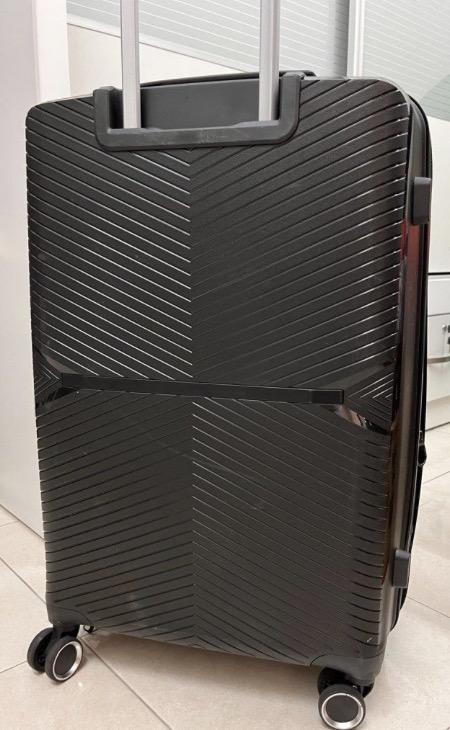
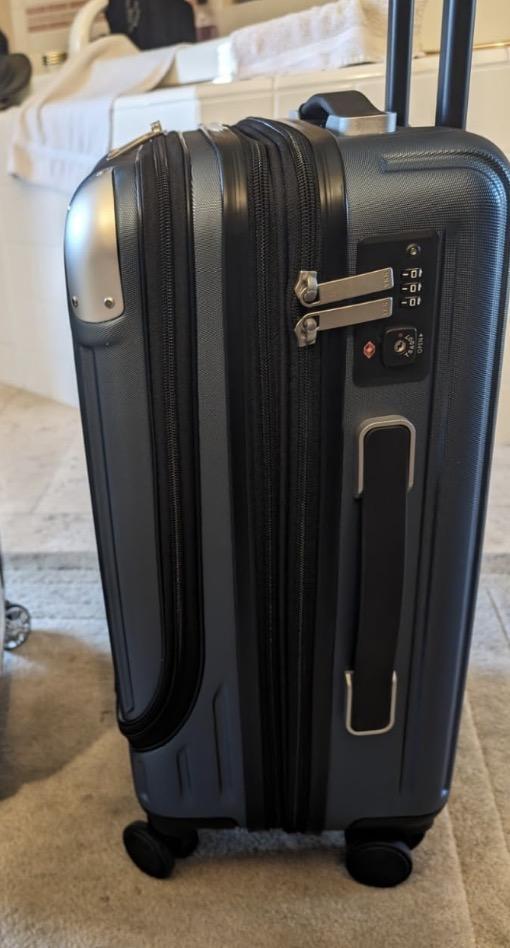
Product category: items_tea
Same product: no